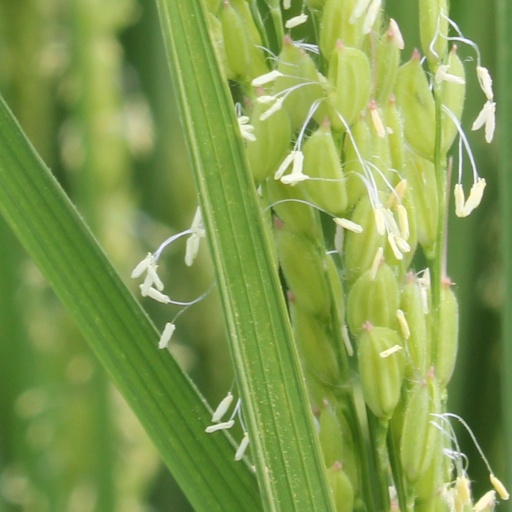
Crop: rice